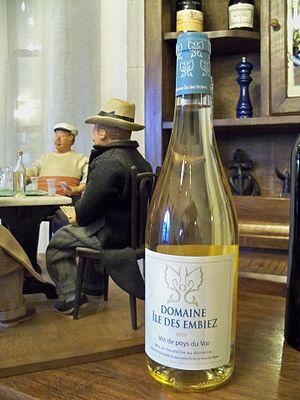
Bouteille de Domaine des Embiez, côte de Provence
Le var, appelé vin de pays du Var jusqu'en 2009, est un vin français d'indication géographique protégée départementale qui a vocation à labelliser, après dégustation, les vins ne pouvant postuler une appellation d'origine.